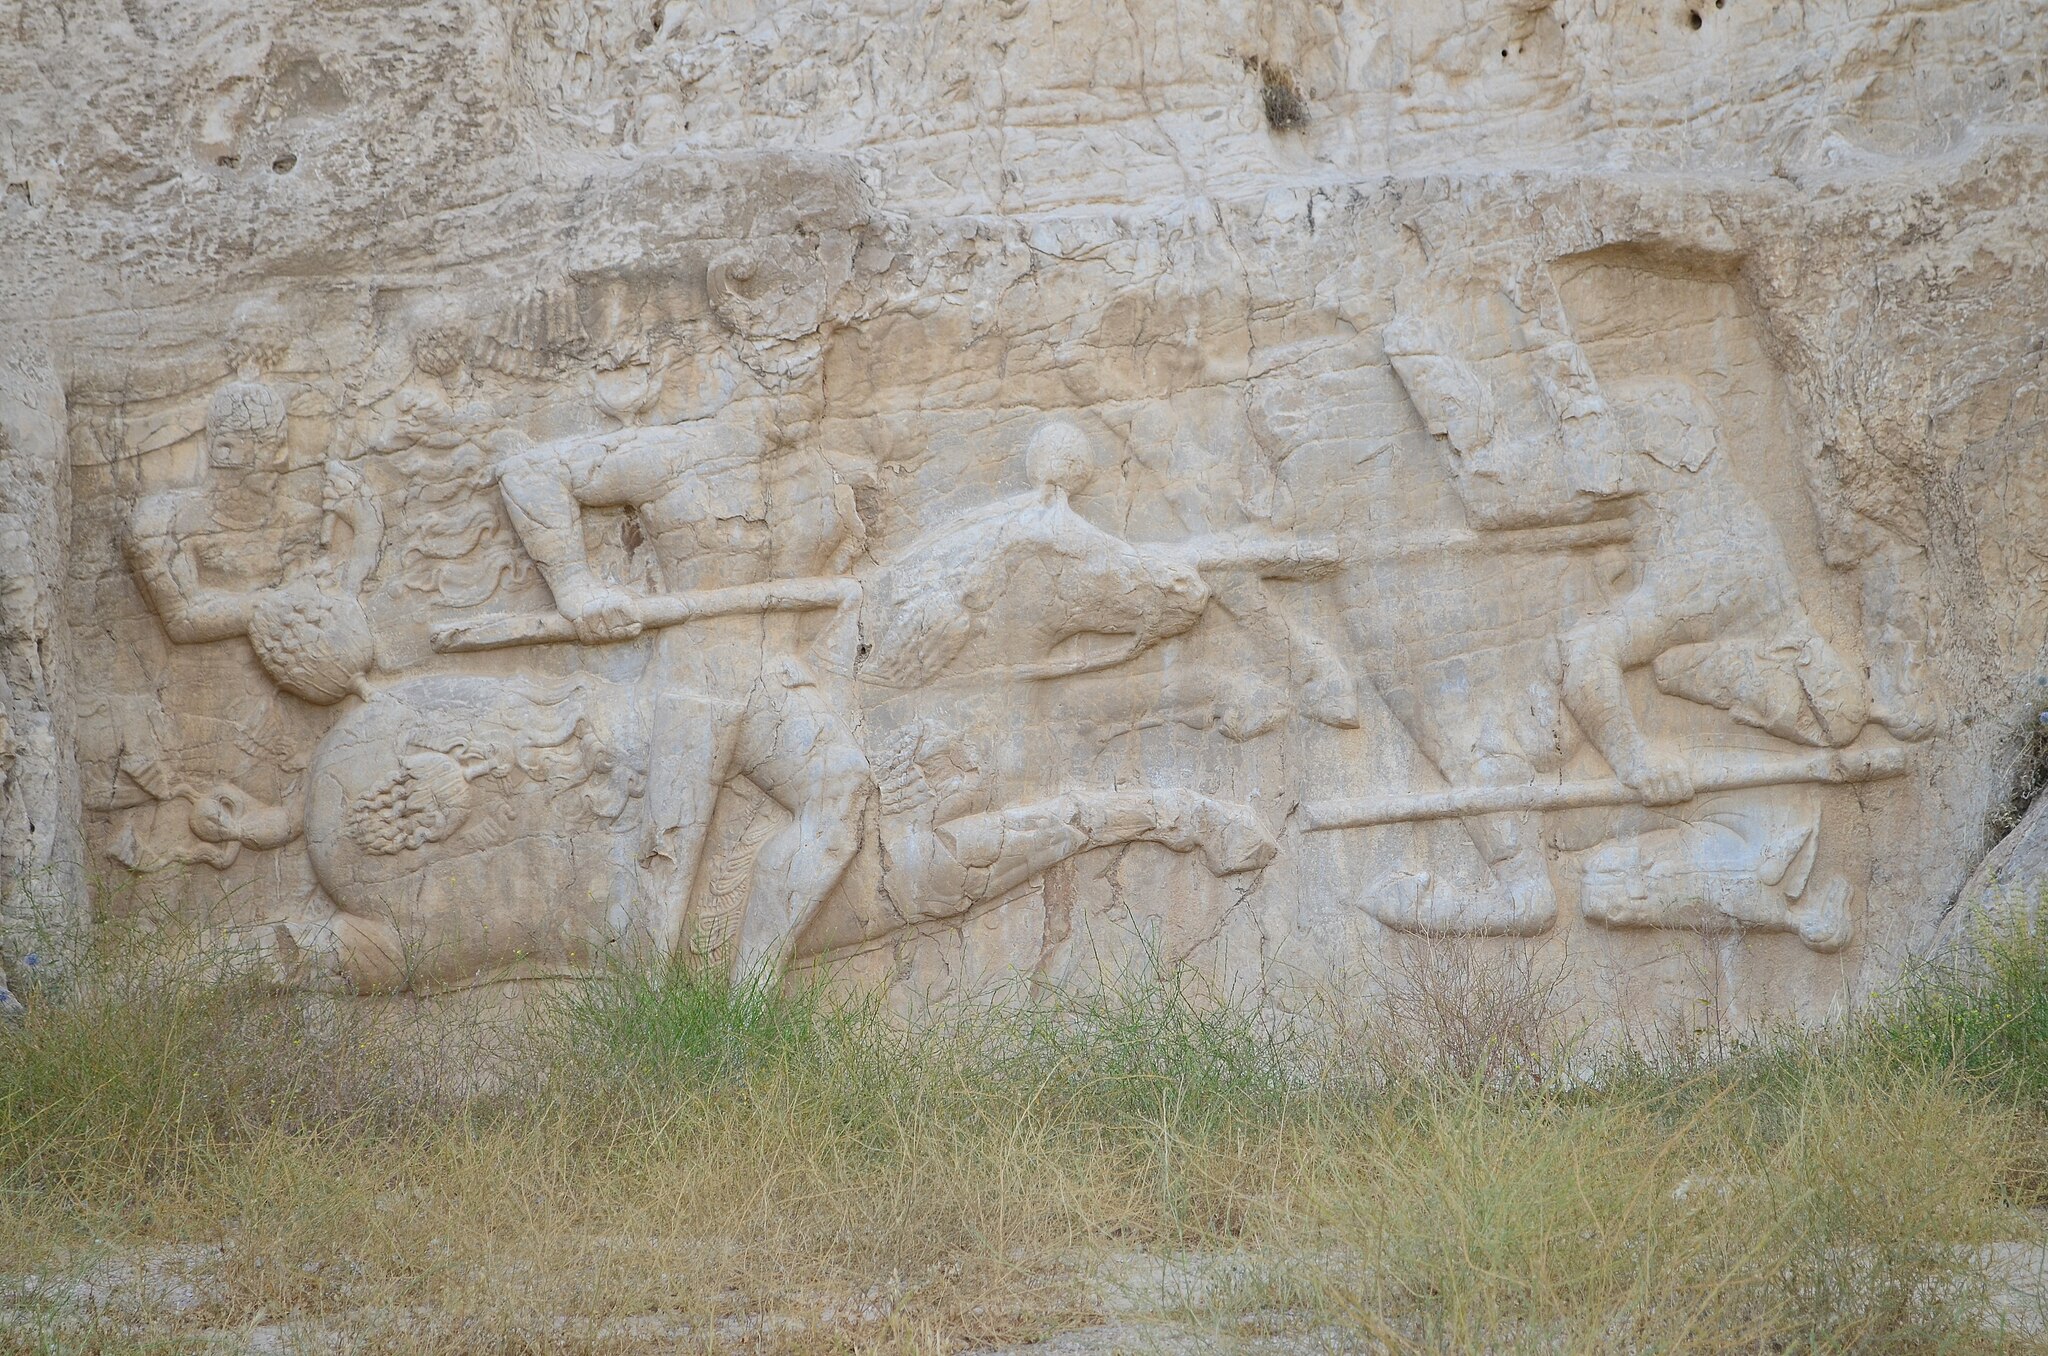
Title: Naqshe Rostam Darafsh Ordibehesht 93 (15)
Description: Naqsh-e Rustam
Date: 2014-05-05 16:36:37
Categories: GFDL, Taken with Nikon D5100, Relief of equestrian combat of Hormizd II, License migration redundant, Self-published work, Photos by Darafsh Kaviyani